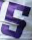
Number: 5